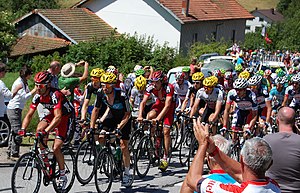
7. etape af Tour de France 2012
Hovedfeltet
Syvende etape af Tour de France 2012 var en 199 km lang kuperet etape. Den blev kørt lørdag den 7. juli fra Tomblaine til La Planche des Belles Filles.